Convention of 1800

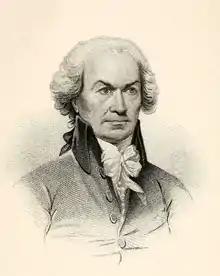
Oliver Ellsworth, a member of the U.S. Commission

The U.S. was also concerned by French ambitions in North America, especially in its former territory of Louisiana, acquired by Spain in 1762. For decades, American settlers had been moving into this area, despite diplomatic efforts to manage it, including the 1795 Pinckney's Treaty. By 1800, nearly 400,000 or 7.3% of Americans lived in trans-Appalachian territories, including the new states of Kentucky and Tennessee.